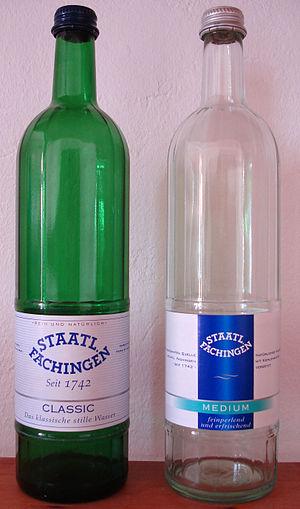
Fachingen est un quartier de la commune de Birlenbach dans le district Rhin-Lahn de Rhénanie-Palatinat. Le quartier est situé sur la rivière Lahn, à quelques kilomètres au sud-ouest de Diez.